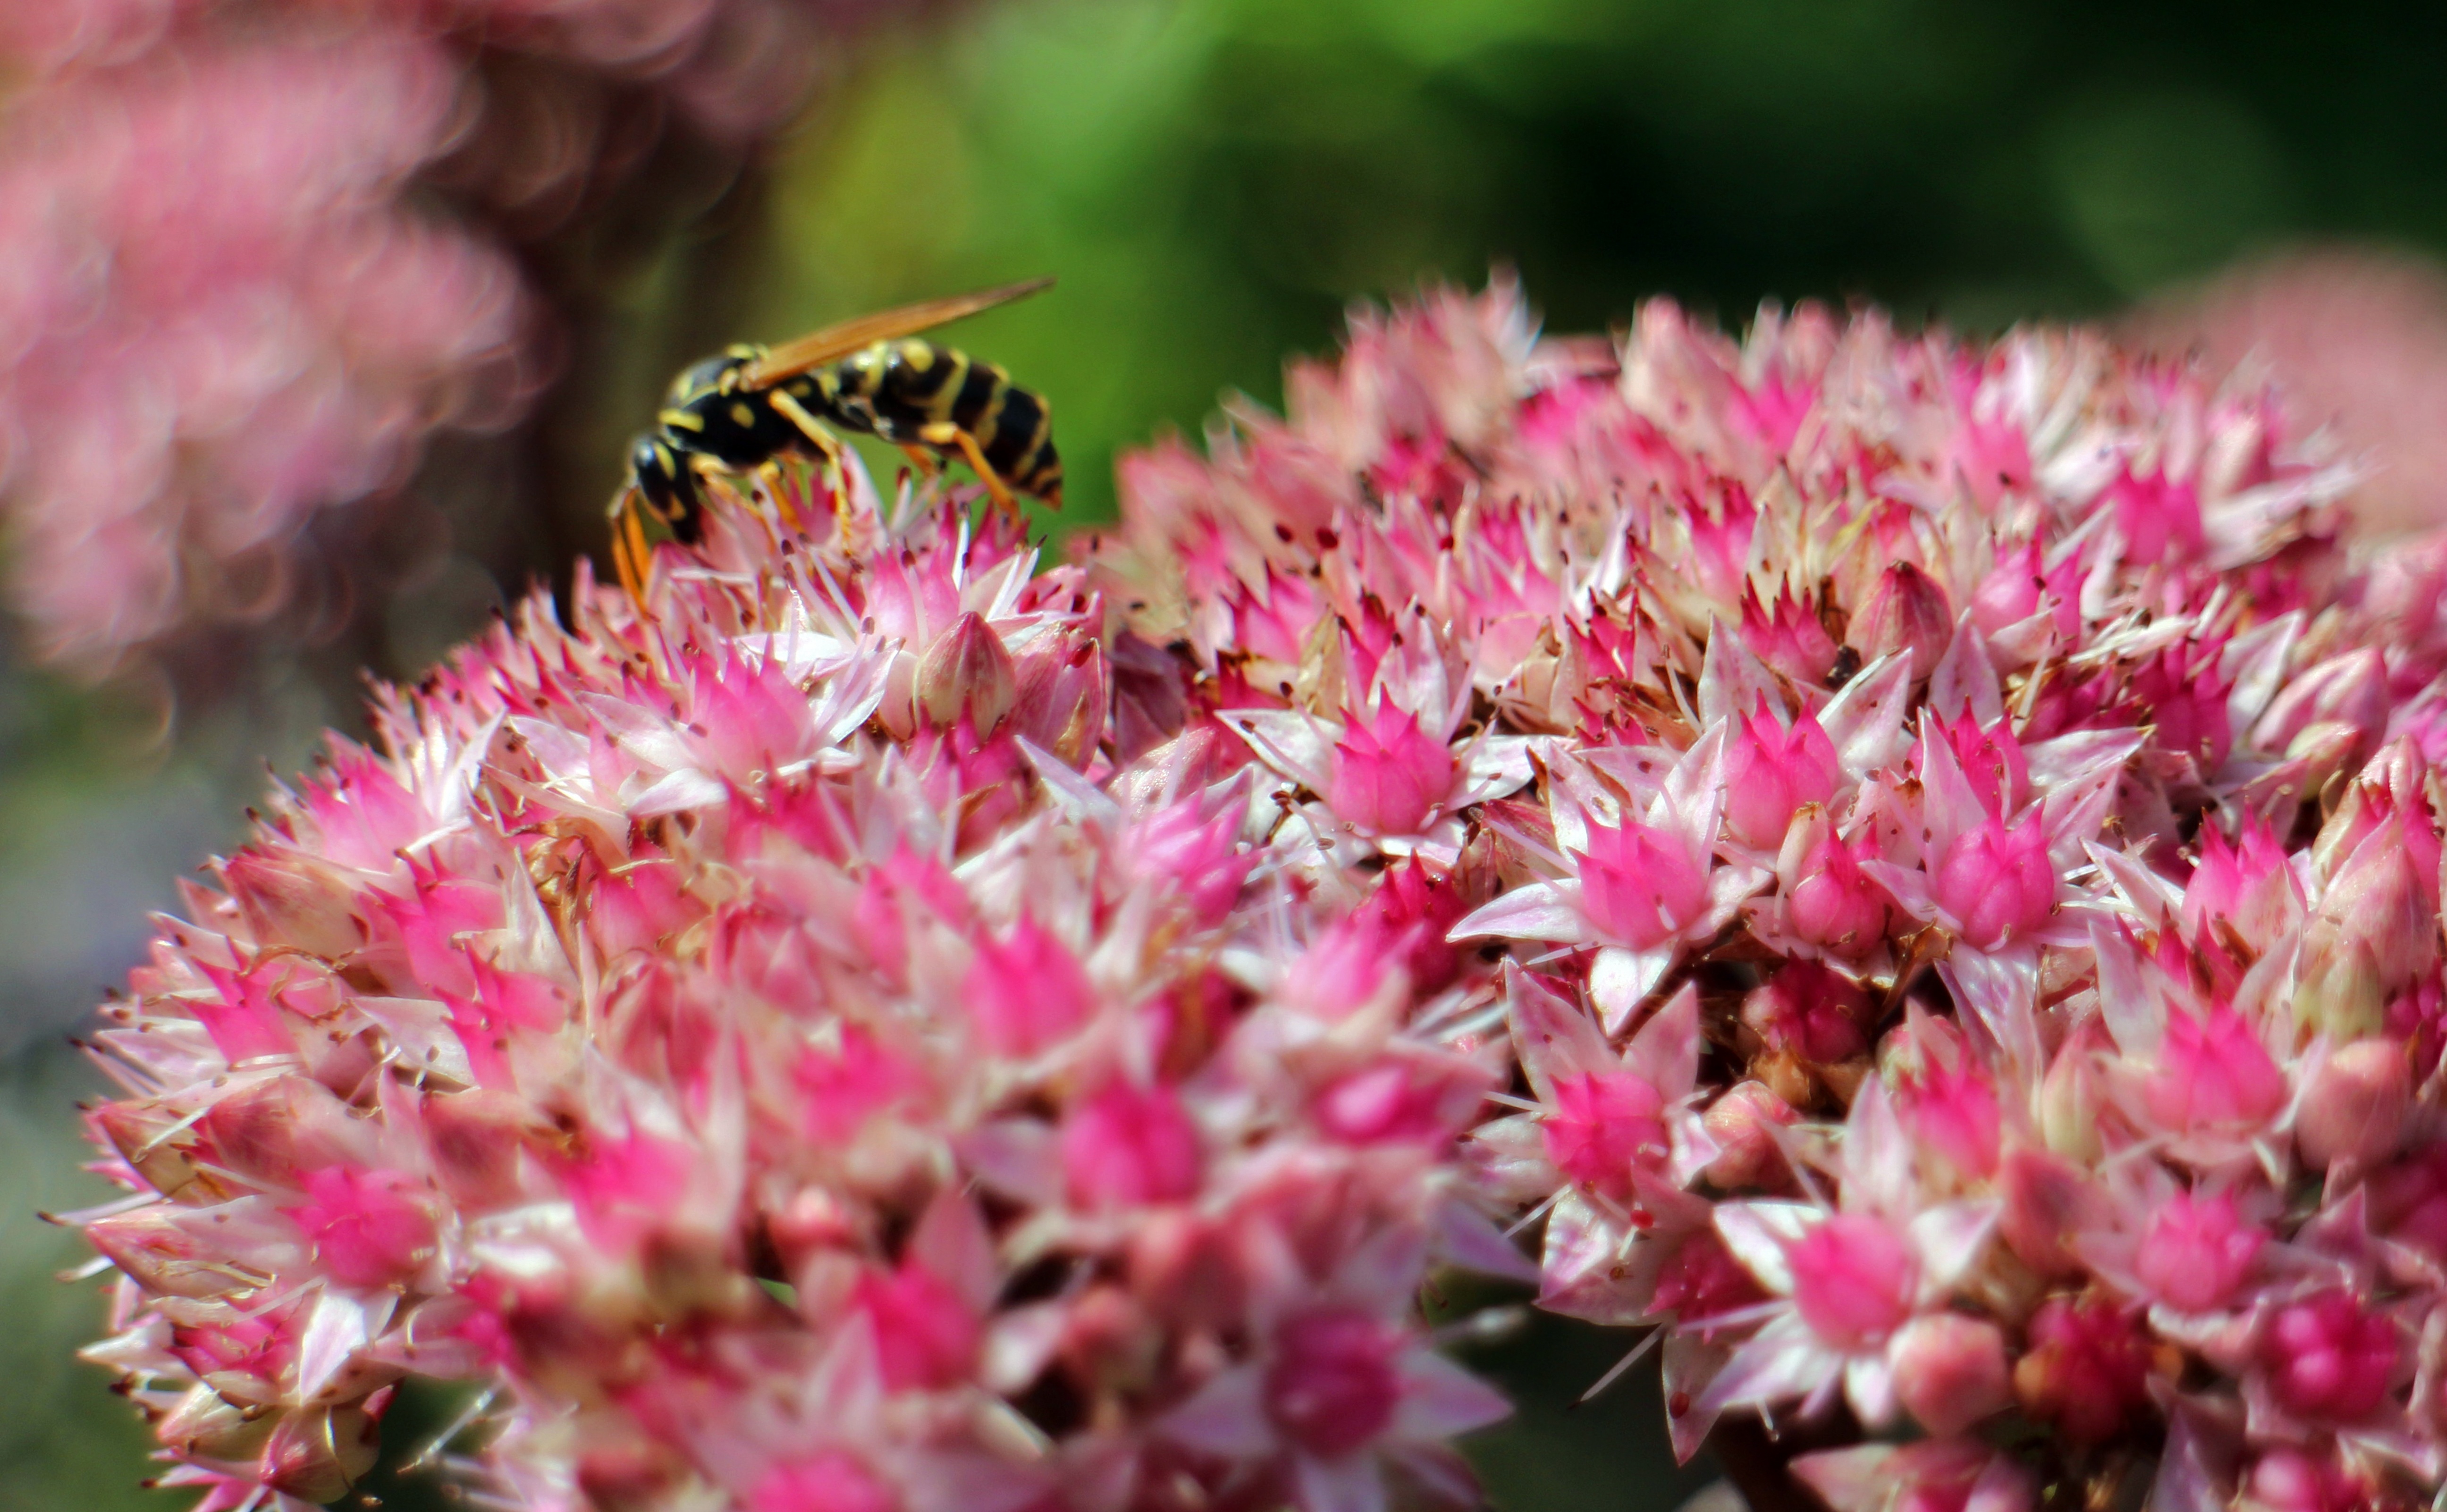
blossom, plant, flower, petal, green, insect, botany, pink, flora, invertebrate, wildflower, flowers, shrub, violet, stonecrop, nectar, macro photography, ornamental plant, ground cover, flowering plant, big fat hen, land plant